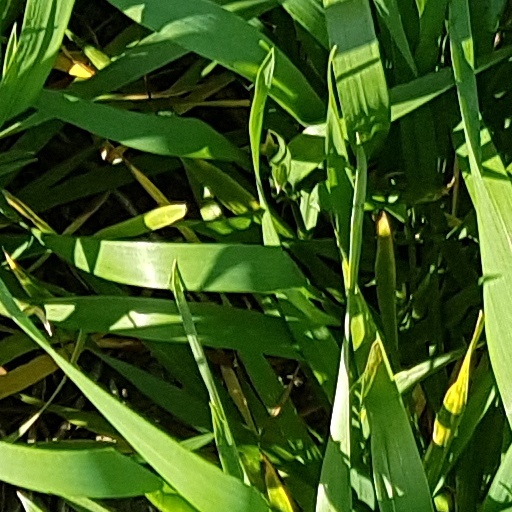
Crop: wheat